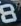
Number: 8